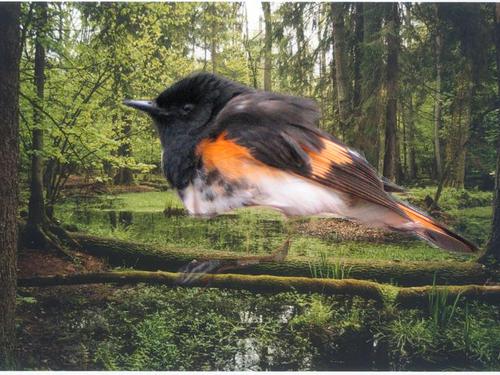
Bird species: American_Redstart
Bird type: landbird
Background: land